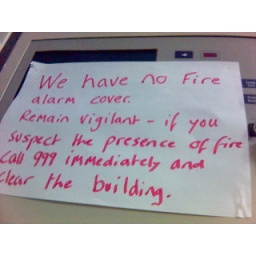
this sign was in a public building in scarborough(it's not now they have working fire alarm)